Rugrats (film series)

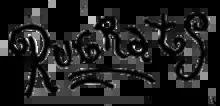
Film series logo

Rugrats is an American animated comedy-adventure film series from the Nickelodeon media franchise of the same name, created by Arlene Klasky, Gábor Csupó, and Paul Germain. The three films were released in 1998, 2000, and 2003. The first and second films were a commercial success and received generally positive reviews, while the third film was a commercial failure and received unfavorable reviews.